Strangeness and quark–gluon plasma

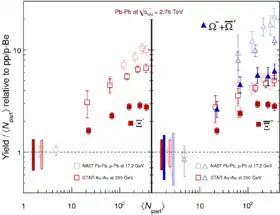

The work of Koch, Muller, Rafelski predicts that in a quark–gluon plasma hadronization process the enhancement for each particle species increases with the strangeness content of the particle. The enhancements for particles carrying one, two and three strange or antistrange quarks were measured and this effect was demonstrated by the CERN WA97 experiment in time for the CERN announcement in 2000 of a possible quark–gluon plasma formation in its experiments. These results were elaborated by the successor collaboration NA57 as shown in the enhancement of antibaryon figure. The gradual rise of the enhancement as a function of the variable representing the amount of nuclear matter participating in the collisions, and thus as a function of the geometric centrality of nuclear collision strongly favors the quark–gluon plasma source over normal matter reactions.